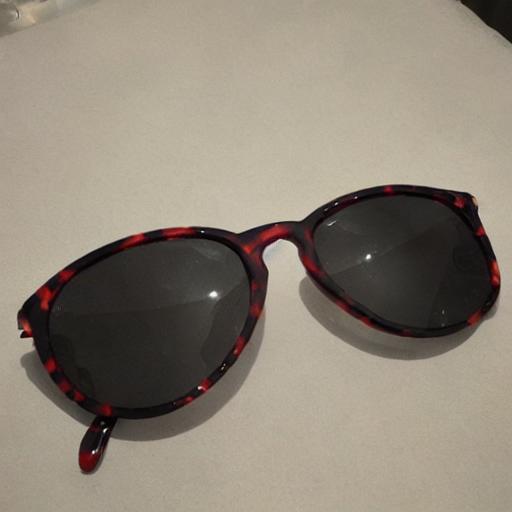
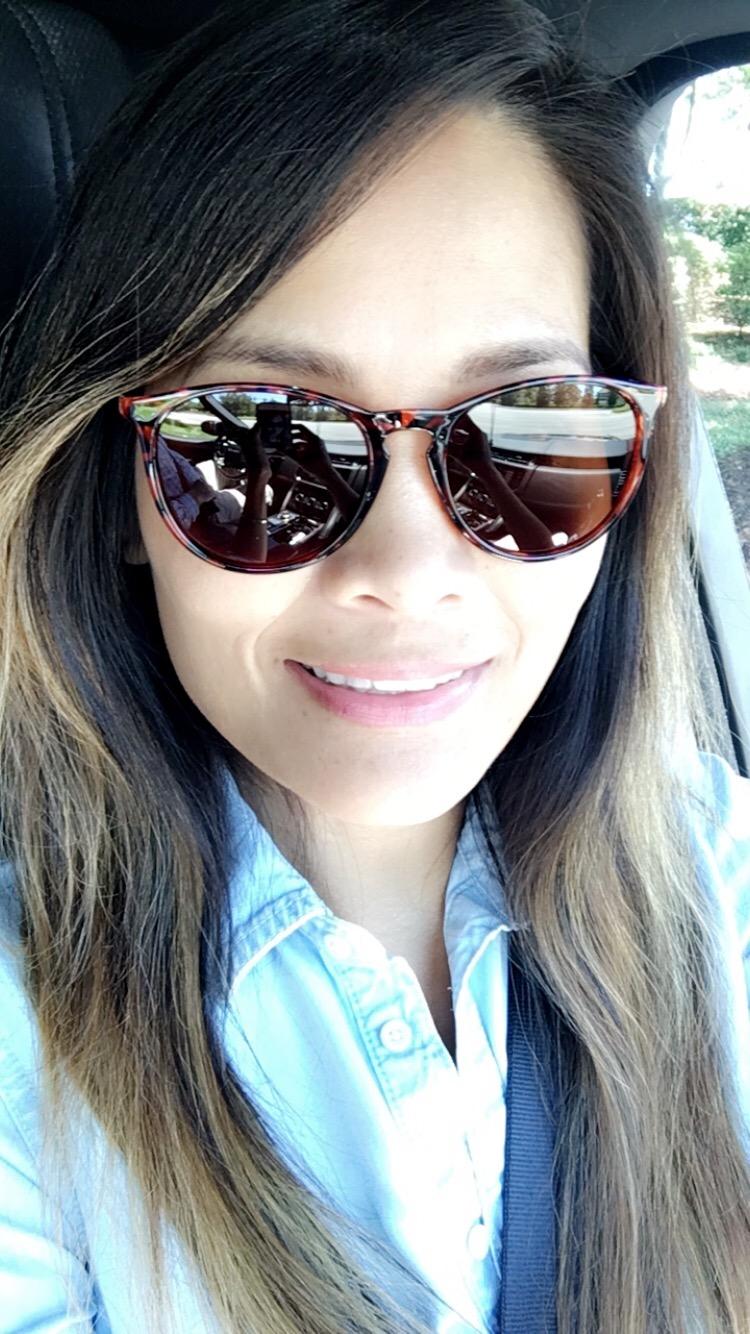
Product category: accessories_sunglasses
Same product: no